Mykal Walker

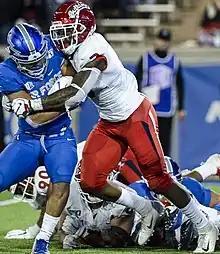
Walker with the Fresno State Bulldogs in 2019

Walker played two seasons at Azusa Pacific University before transferring to Fresno State. In 2019, he had 91 tackles, 11.5 tackles for loss and 5 pass deflections. Walker finished his two seasons at Fresno State with 182 tackles including 22.5 tackles for a loss, 10 pass defenses and 6.5 sacks. Walker was named a two-time First-team All-Mountain West Conference selection, along with being named the Defensive MVP during the 2018 Mountain West Conference Football Championship Game. Walker ran the 40-yard dash in 4.65 seconds.